Ekaterina Zlatareva

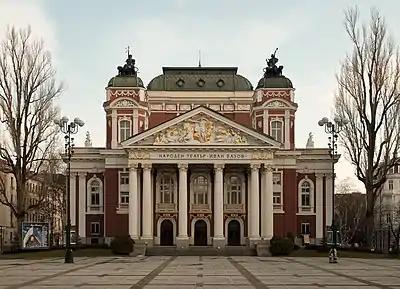
Ivan Vazov National Theater in Sofia

From 1892 until 1904, Zlatareva performed in the new Dramatic Theater "Salza i Smyah" in Sofia. From 1904 to 1923 she plays on the scene of the National Theater in Sofia – "Ivan Vazov", the oldest and most authoritative theater in the country.